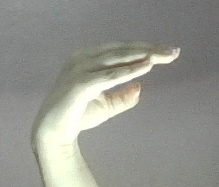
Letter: jeem